Queen of the Black Coast

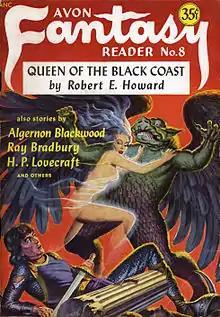
"Queen of the Black Coast" was republished in the November 1948 issue of Avon Fantasy Reader.

The story was first published in the May 1934 issue of "Weird Tales" magazine. It was republished in the collections "The Coming of Conan" (Gnome Press, 1953), "Conan of Cimmeria" (Lancer Books, 1969), and "Queen of the Black Coast" (Grant, 1978). It has more recently been republished in the collections "The Conan Chronicles Volume 1: The People of the Black Circle" (Gollancz, 2000) and "" (Del Rey, 2003).